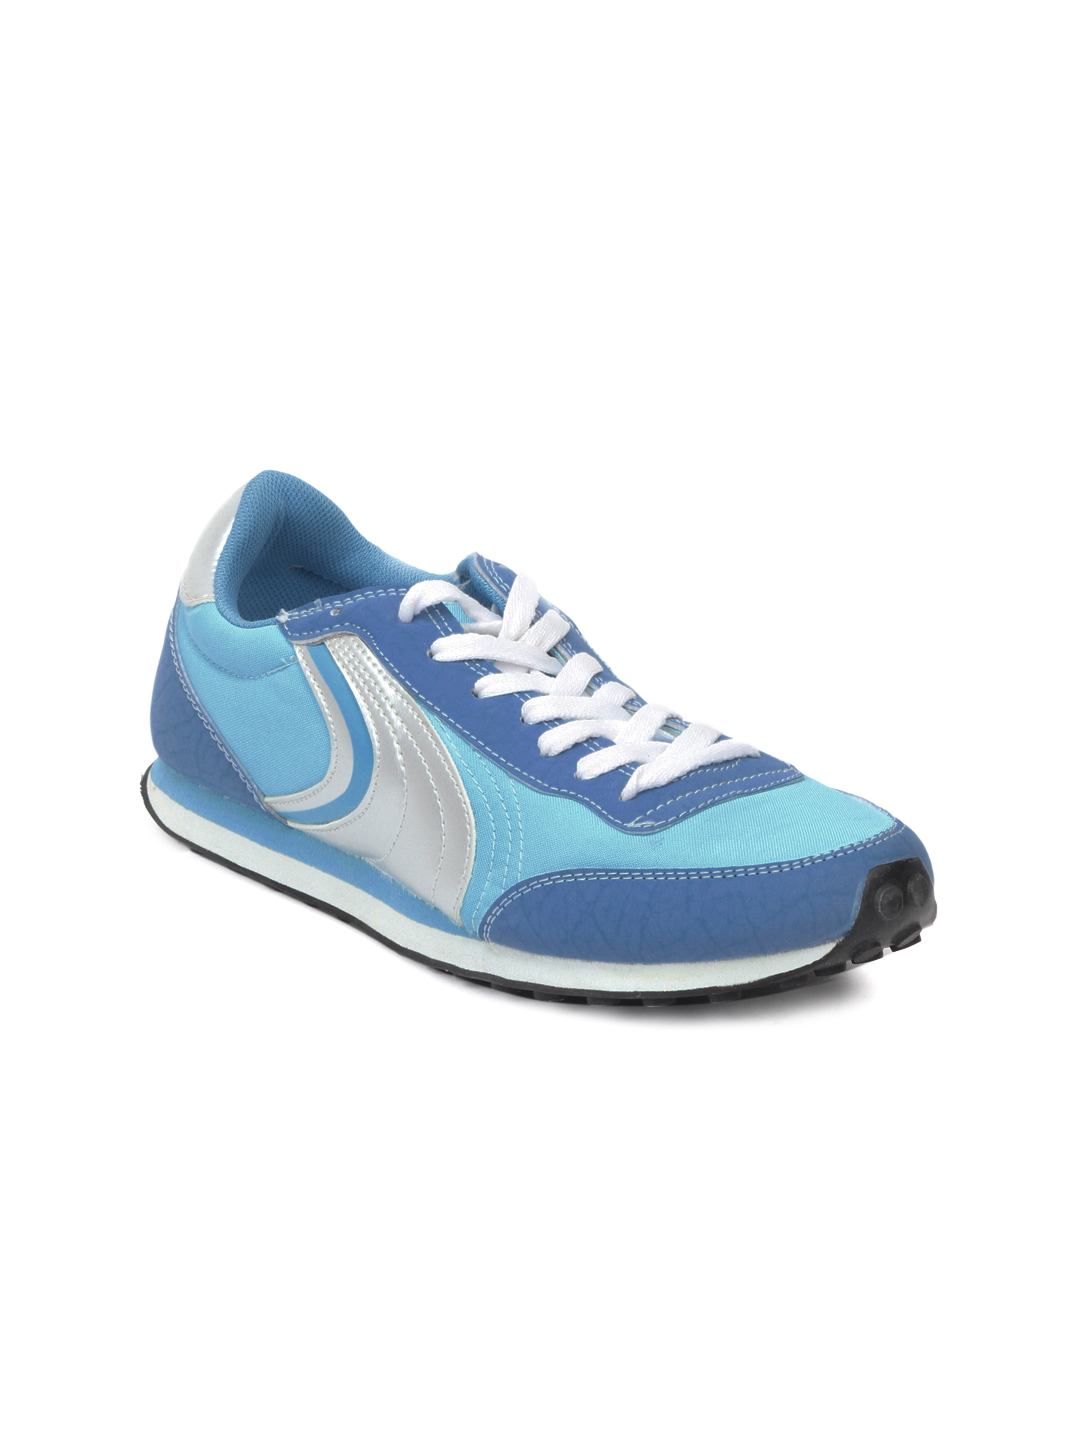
Spinn Women Alliance Blue Sports Shoes
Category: Footwear / Shoes / Sports Shoes
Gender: Women
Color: Blue
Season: Spring 2013
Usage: Sports